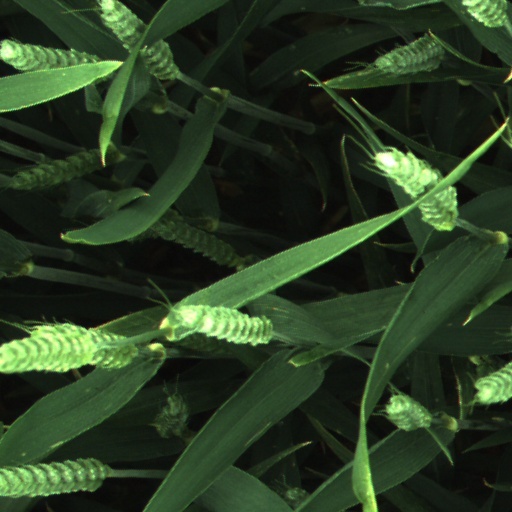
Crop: wheat